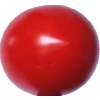
Label: tomato_cherry_red